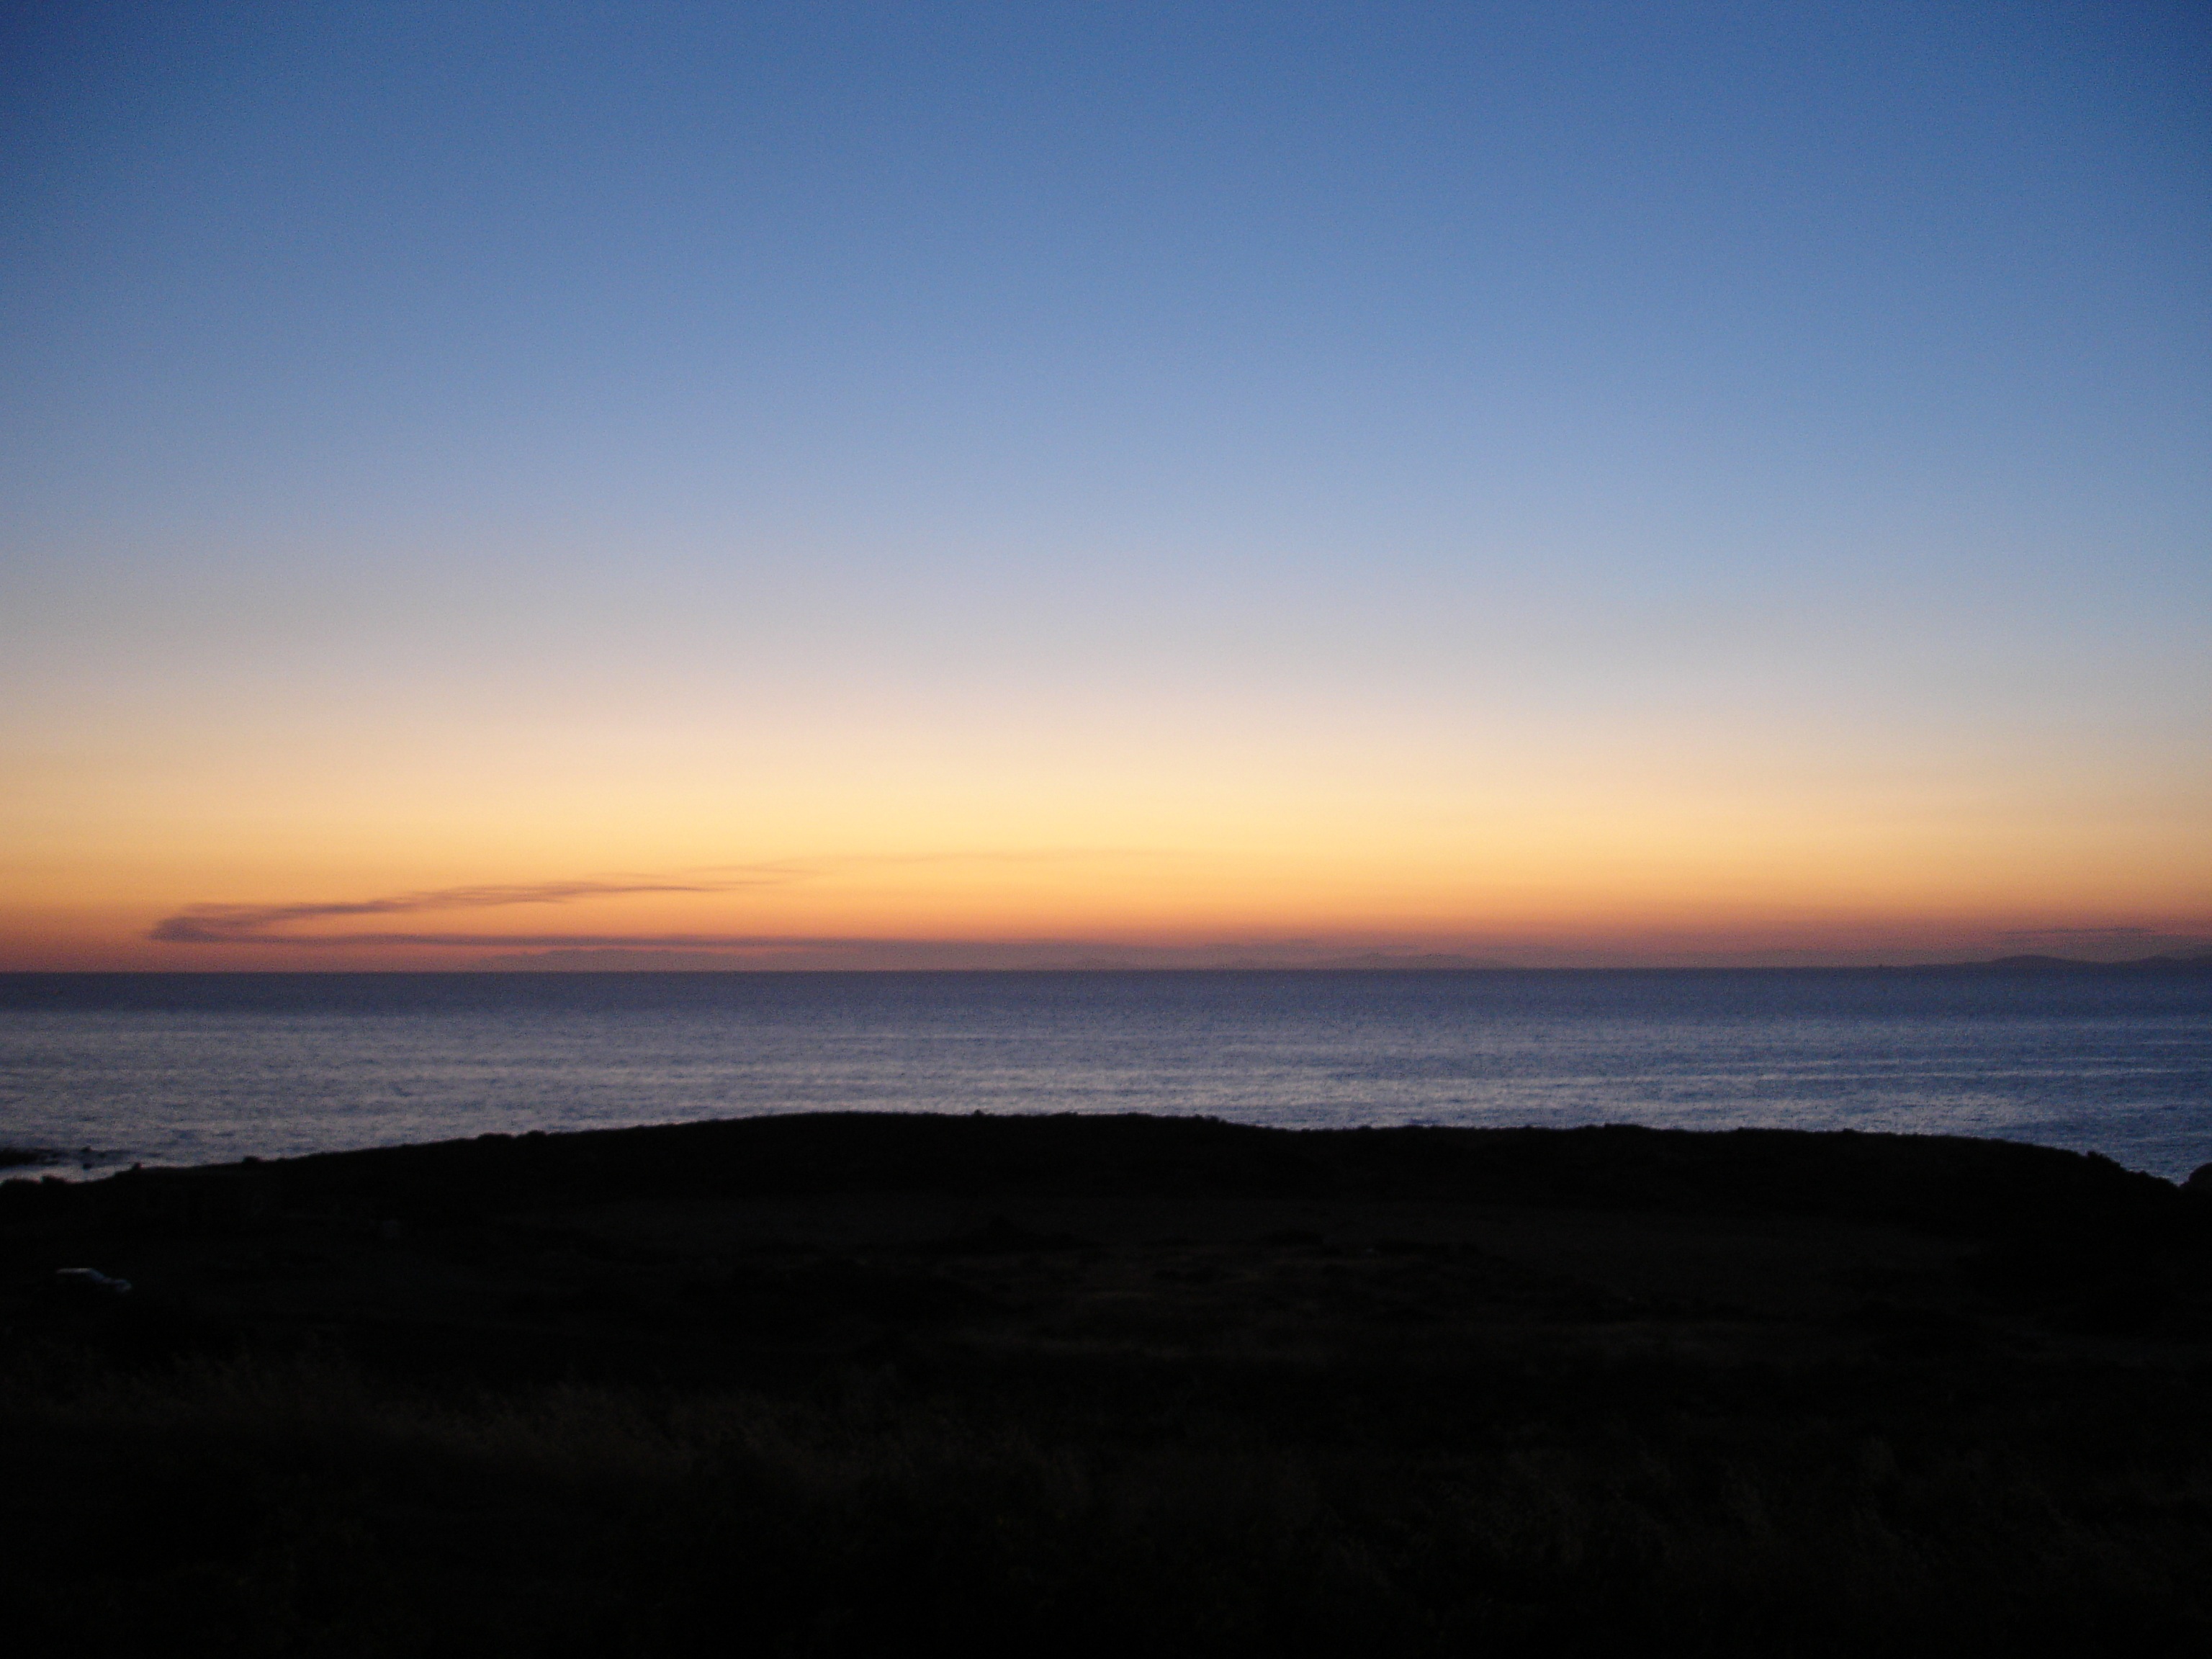
beach, sea, coast, ocean, horizon, cloud, sky, sun, sunrise, sunset, morning, shore, wave, dawn, dusk, evening, bay, body of water, cape, afterglow, wind wave